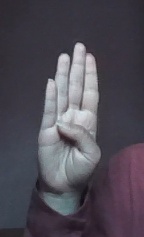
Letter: kaaf